Cas di torto

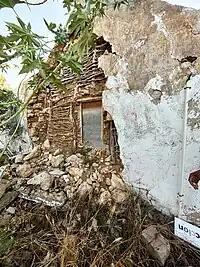
Exposed weaved structured of torto walls (Rancho, Aruba)

The gaps between these posts were densely woven with branches, approximately thick, without any additional attachments. The main types of wood used for this purpose are the "mata di Mangel" or mangrove trees ("Laguncularia racemosa") but kwihi wood was also utilized. Aruba has four types of mangrove trees: "Mangel tam" ("Rhizophora mangel" ), "Mangel preto" ("Avicennia germinans"), "Mangel shimaron" ("Laguncularia racemosa"), and "Fofoti" ("Conocarpus erectus"). These mangroves account for less than 2% of Aruba's overall vegetation and have been a protected plant species. 26 July is recognized as International Day of Mangrove Trees.